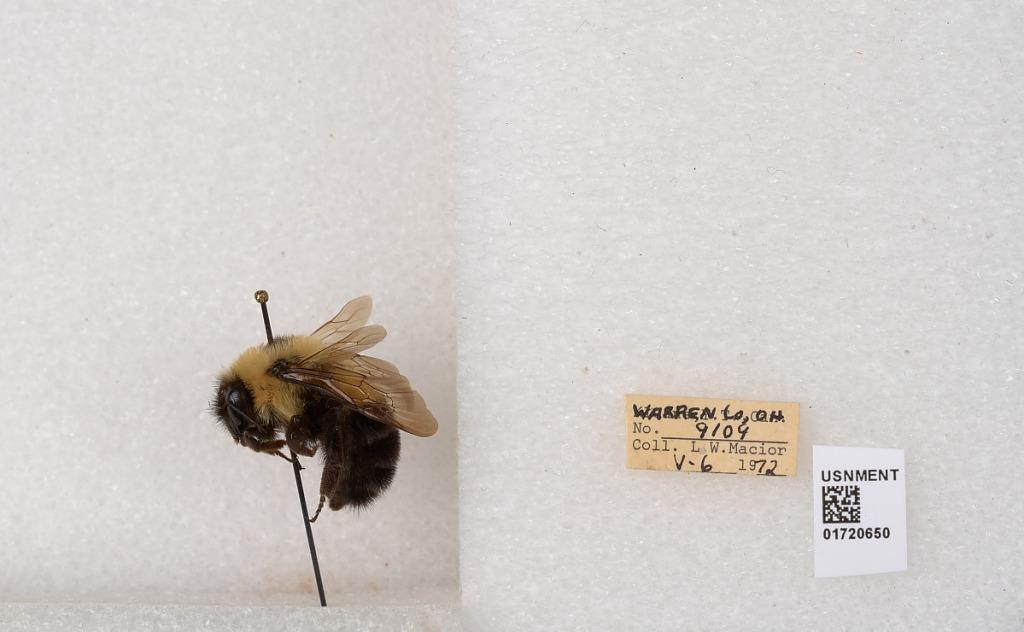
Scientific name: Bombus bimaculatus Cresson
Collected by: L. Macior
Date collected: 1972-5-6
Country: United States
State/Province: Ohio
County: Warren
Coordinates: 39.4276, -84.1668